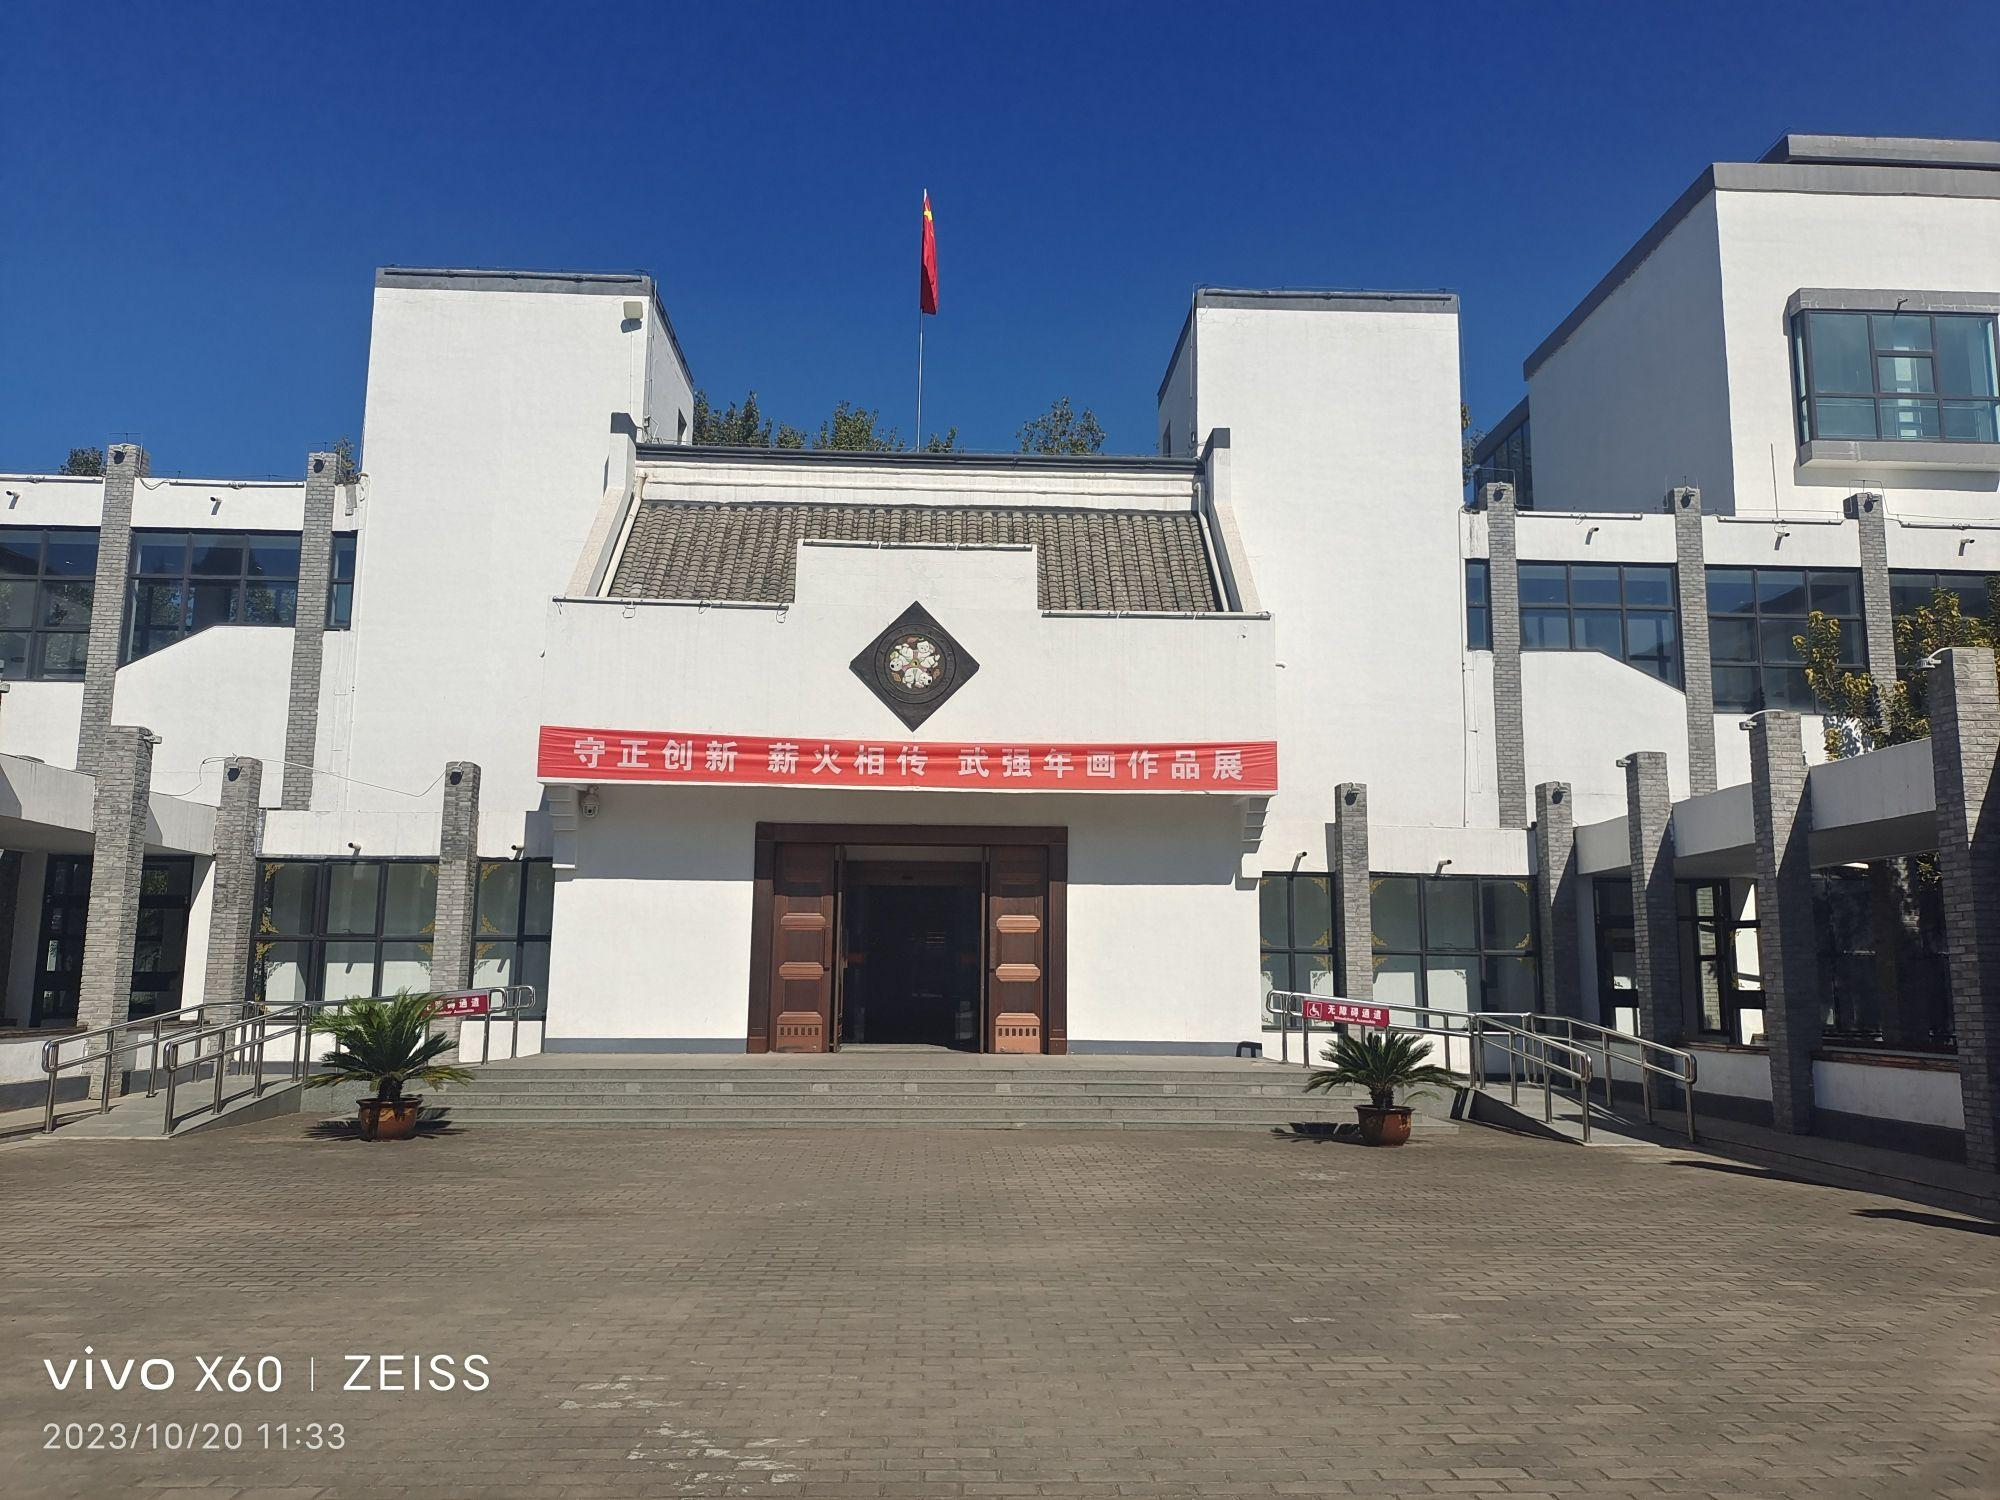
地标名称：武强年画博物馆
所在城市：衡水市·武强县